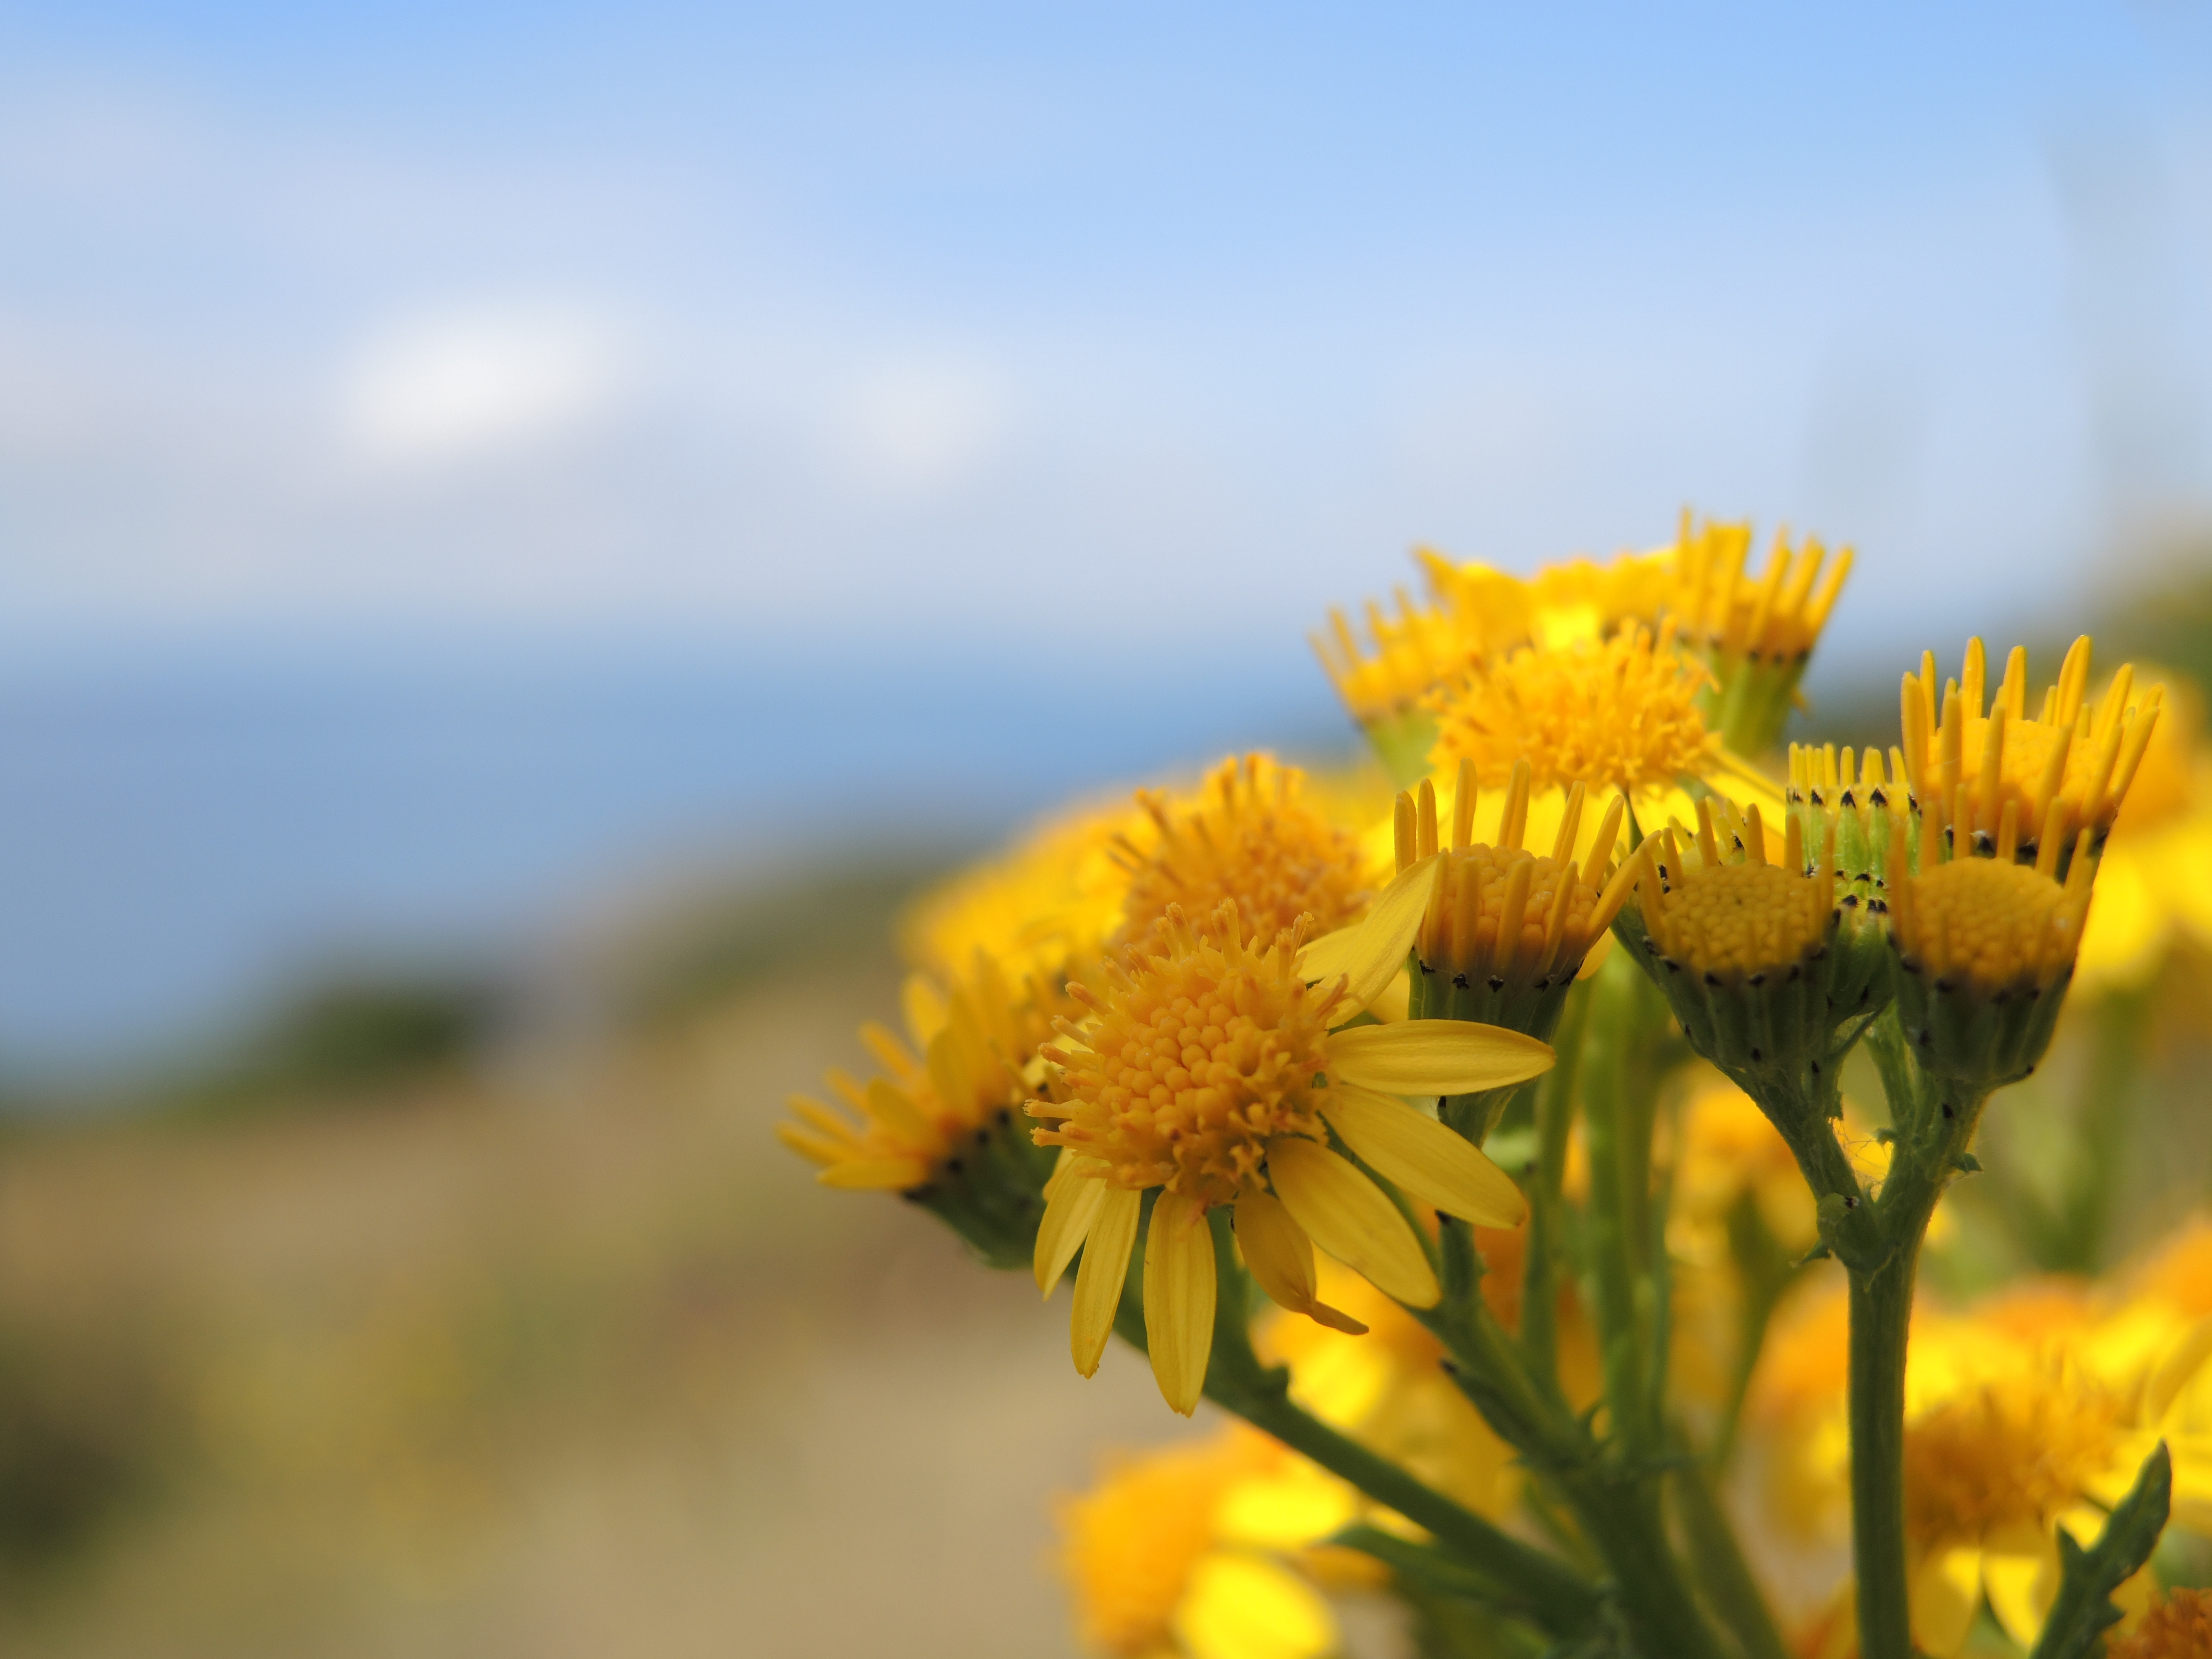
nature, grass, blossom, plant, sky, field, meadow, prairie, sunlight, flower, bloom, summer, wild, rural, colourful, color, blooming, colorful, yellow, garden, flora, wildflower, flowers, close up, outdoors, sunny, grassland, stems, bright, ecosystem, macro photography, flowering plant, daisy family, land plant